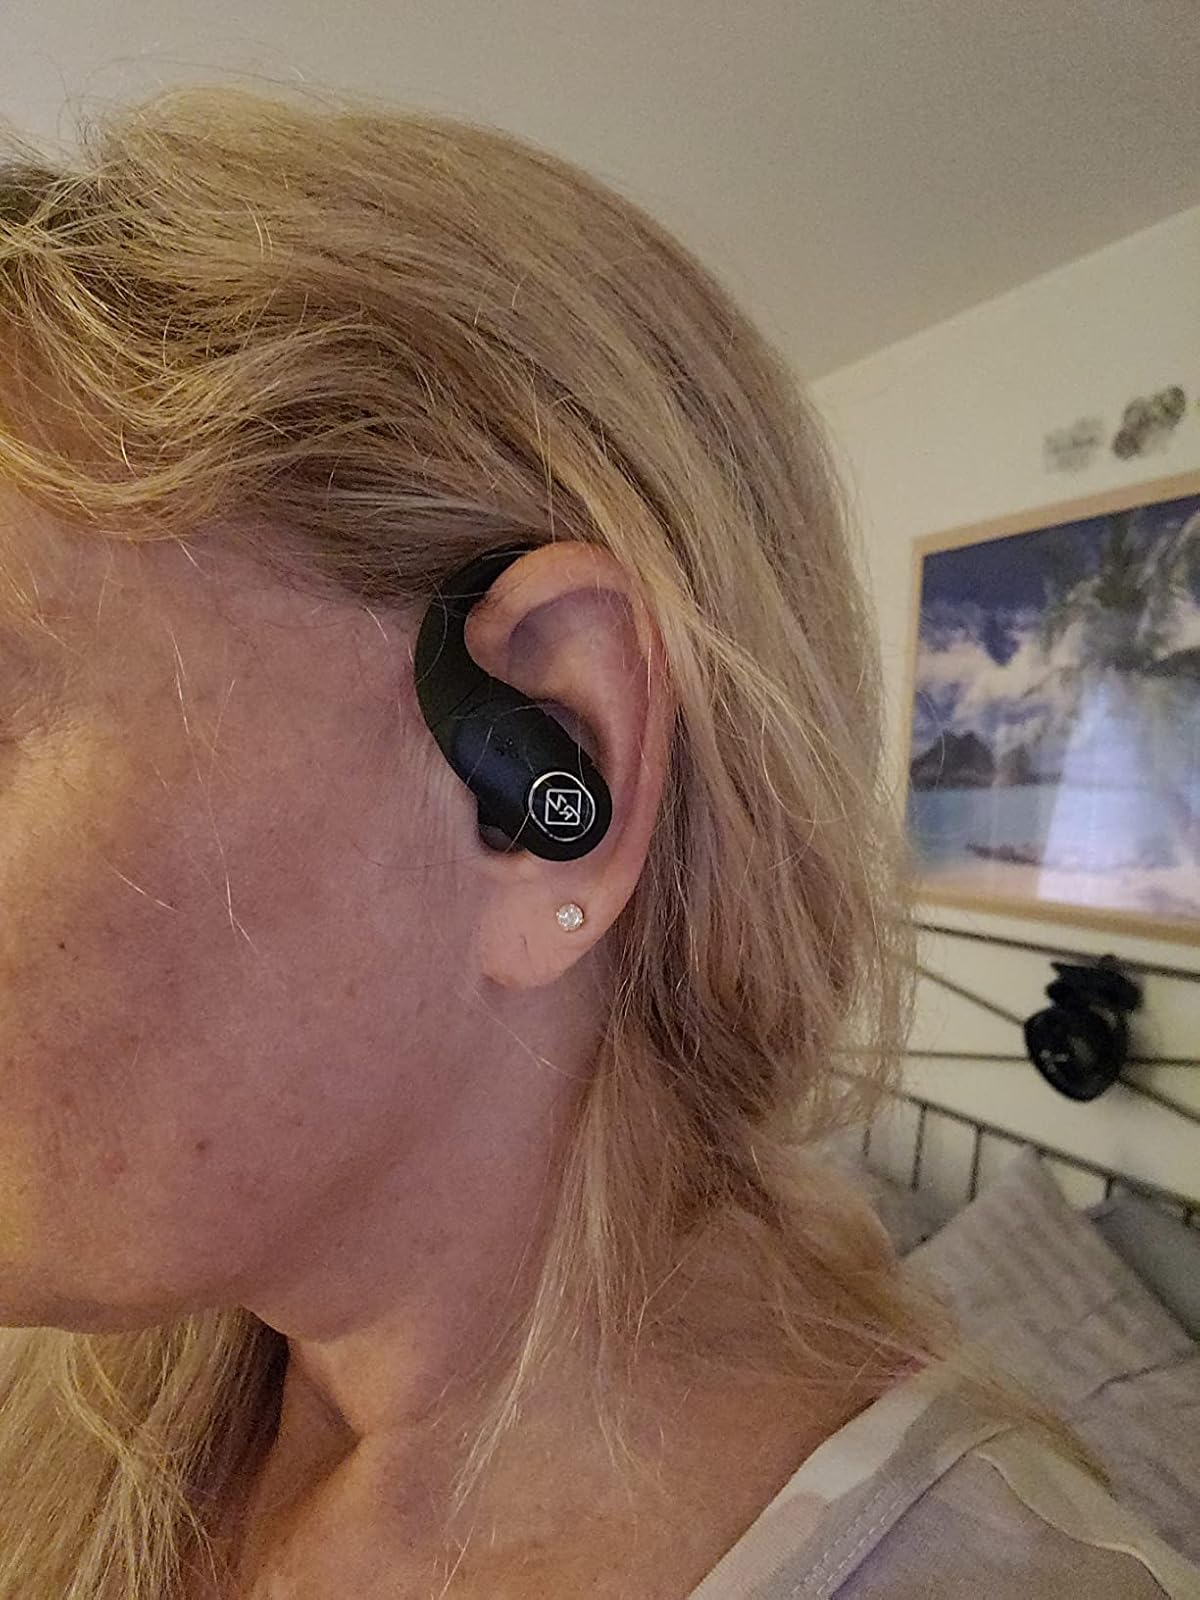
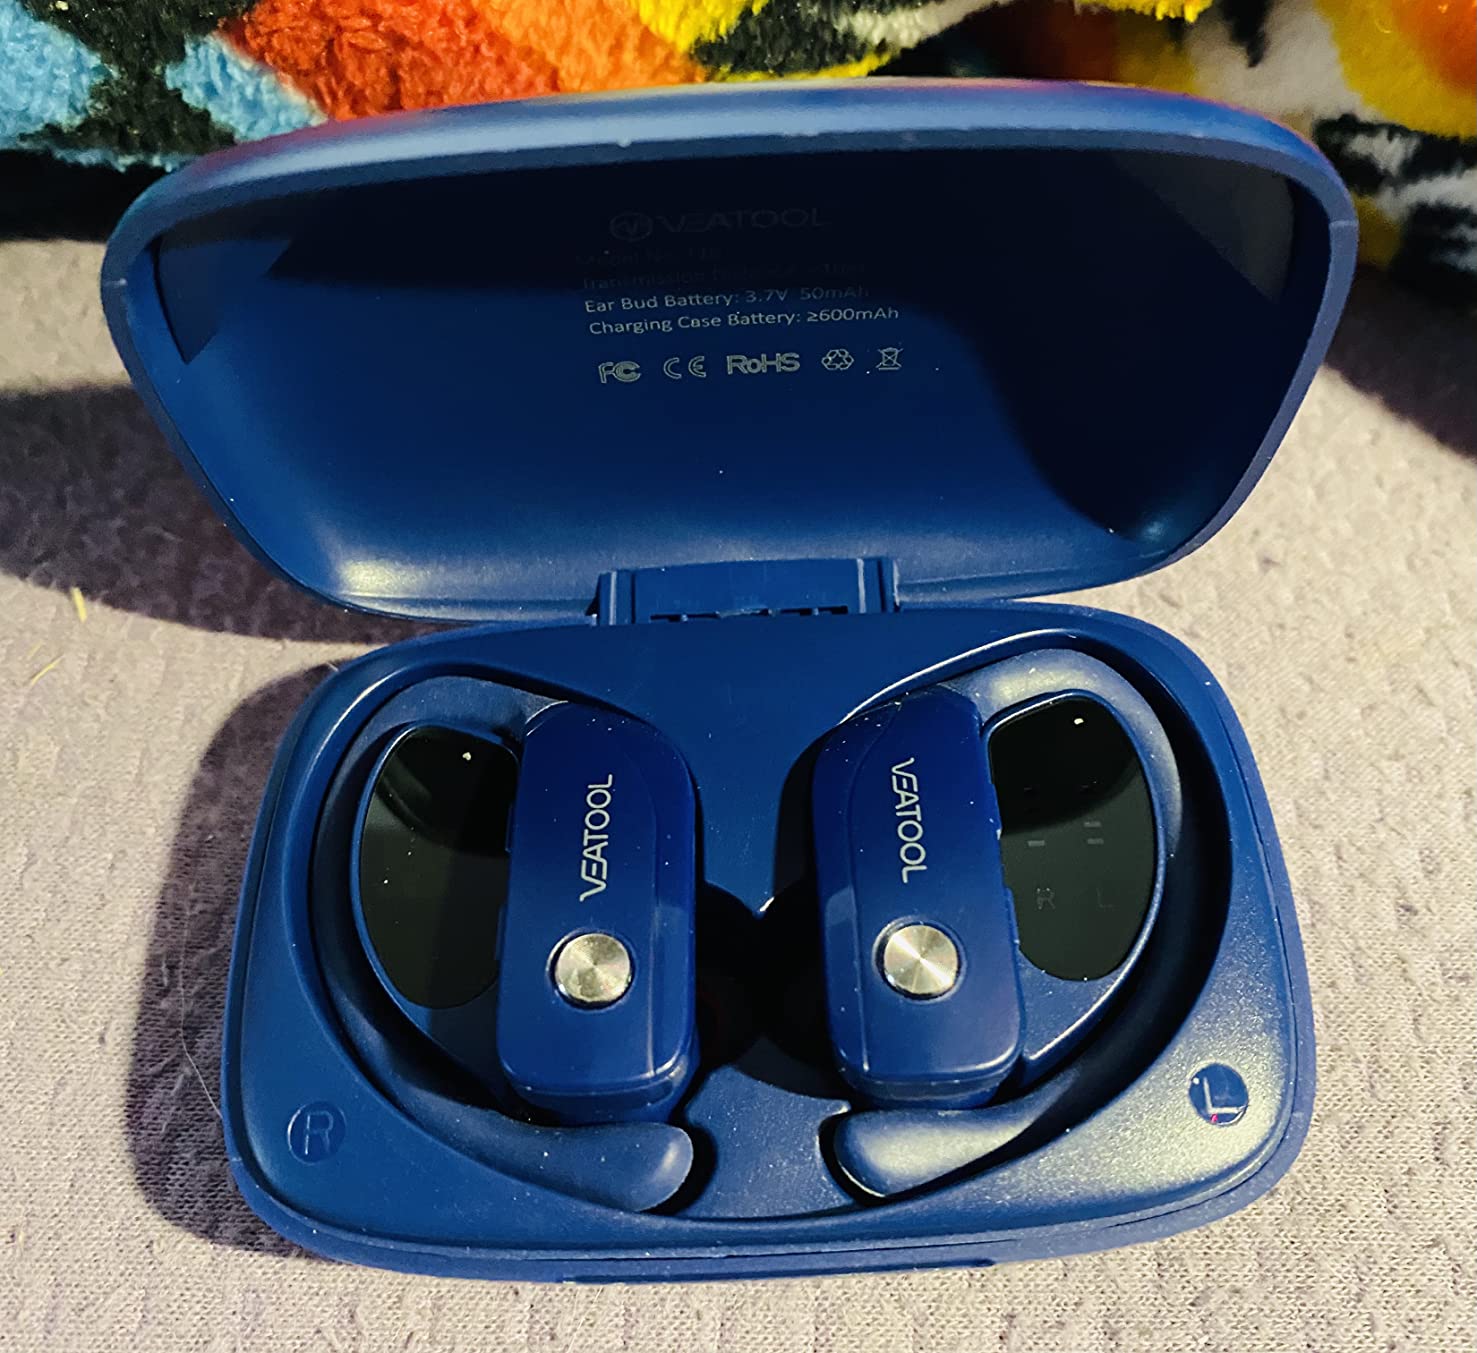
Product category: earbuds
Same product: no